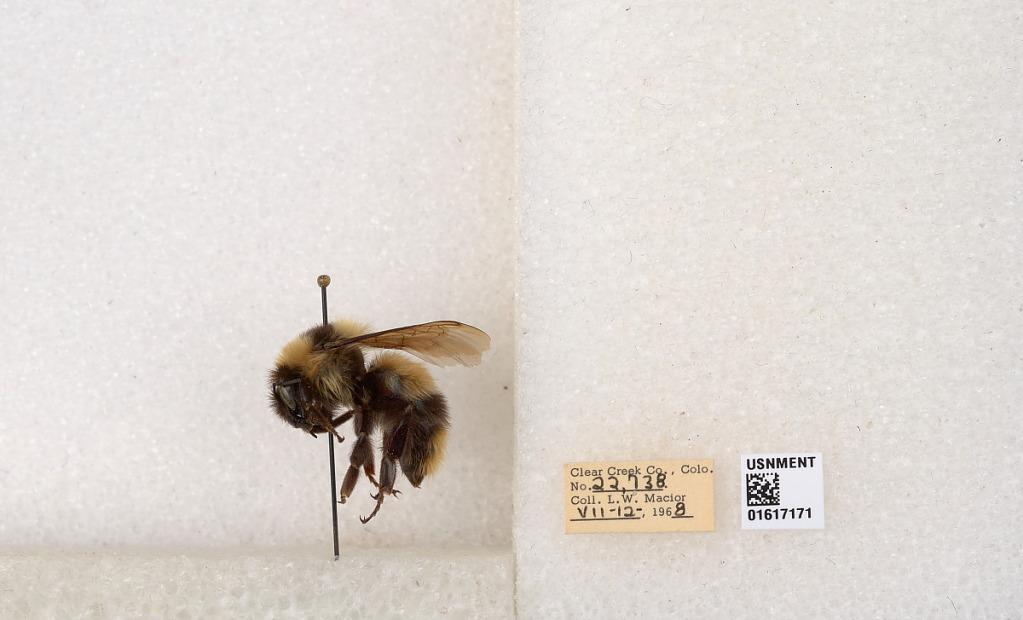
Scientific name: Bombus kirbyellus
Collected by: L. Macior
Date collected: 1968-7-12
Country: United States
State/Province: Colorado
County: Clear Creek
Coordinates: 39.6891, -105.644